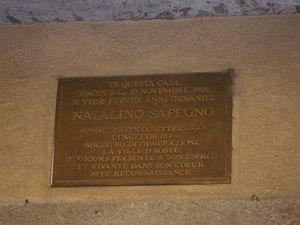
Plaque dédiée à Natalino Sapegno à Aoste
Natalino Sapegno est un historien de la littérature et un critique littéraire italien. Il fut l'un des plus importants spécialistes de la littérature italienne du XIVᵉ siècle.